Greater Houston

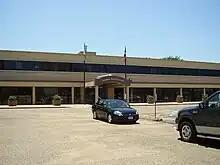
Imperial Sugar offices in Sugar Land, Texas

Greater Houston's religious community is predominantly Christian and the second-largest metropolitan area that identifies with the religion in Texas after Dallas–Fort Worth (73%). In 2012, the city of Houston proper ranked the ninth most religious city in the U.S.